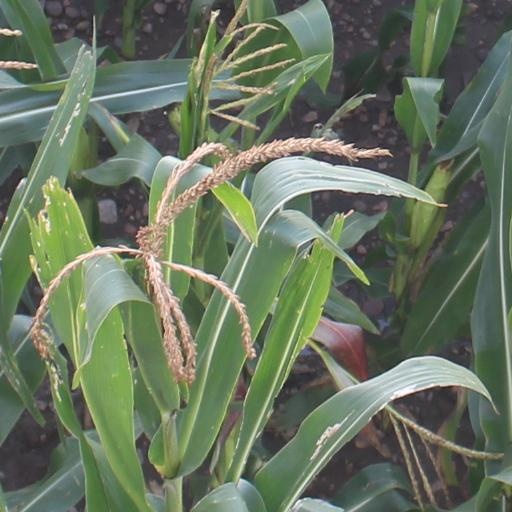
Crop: maize; corn